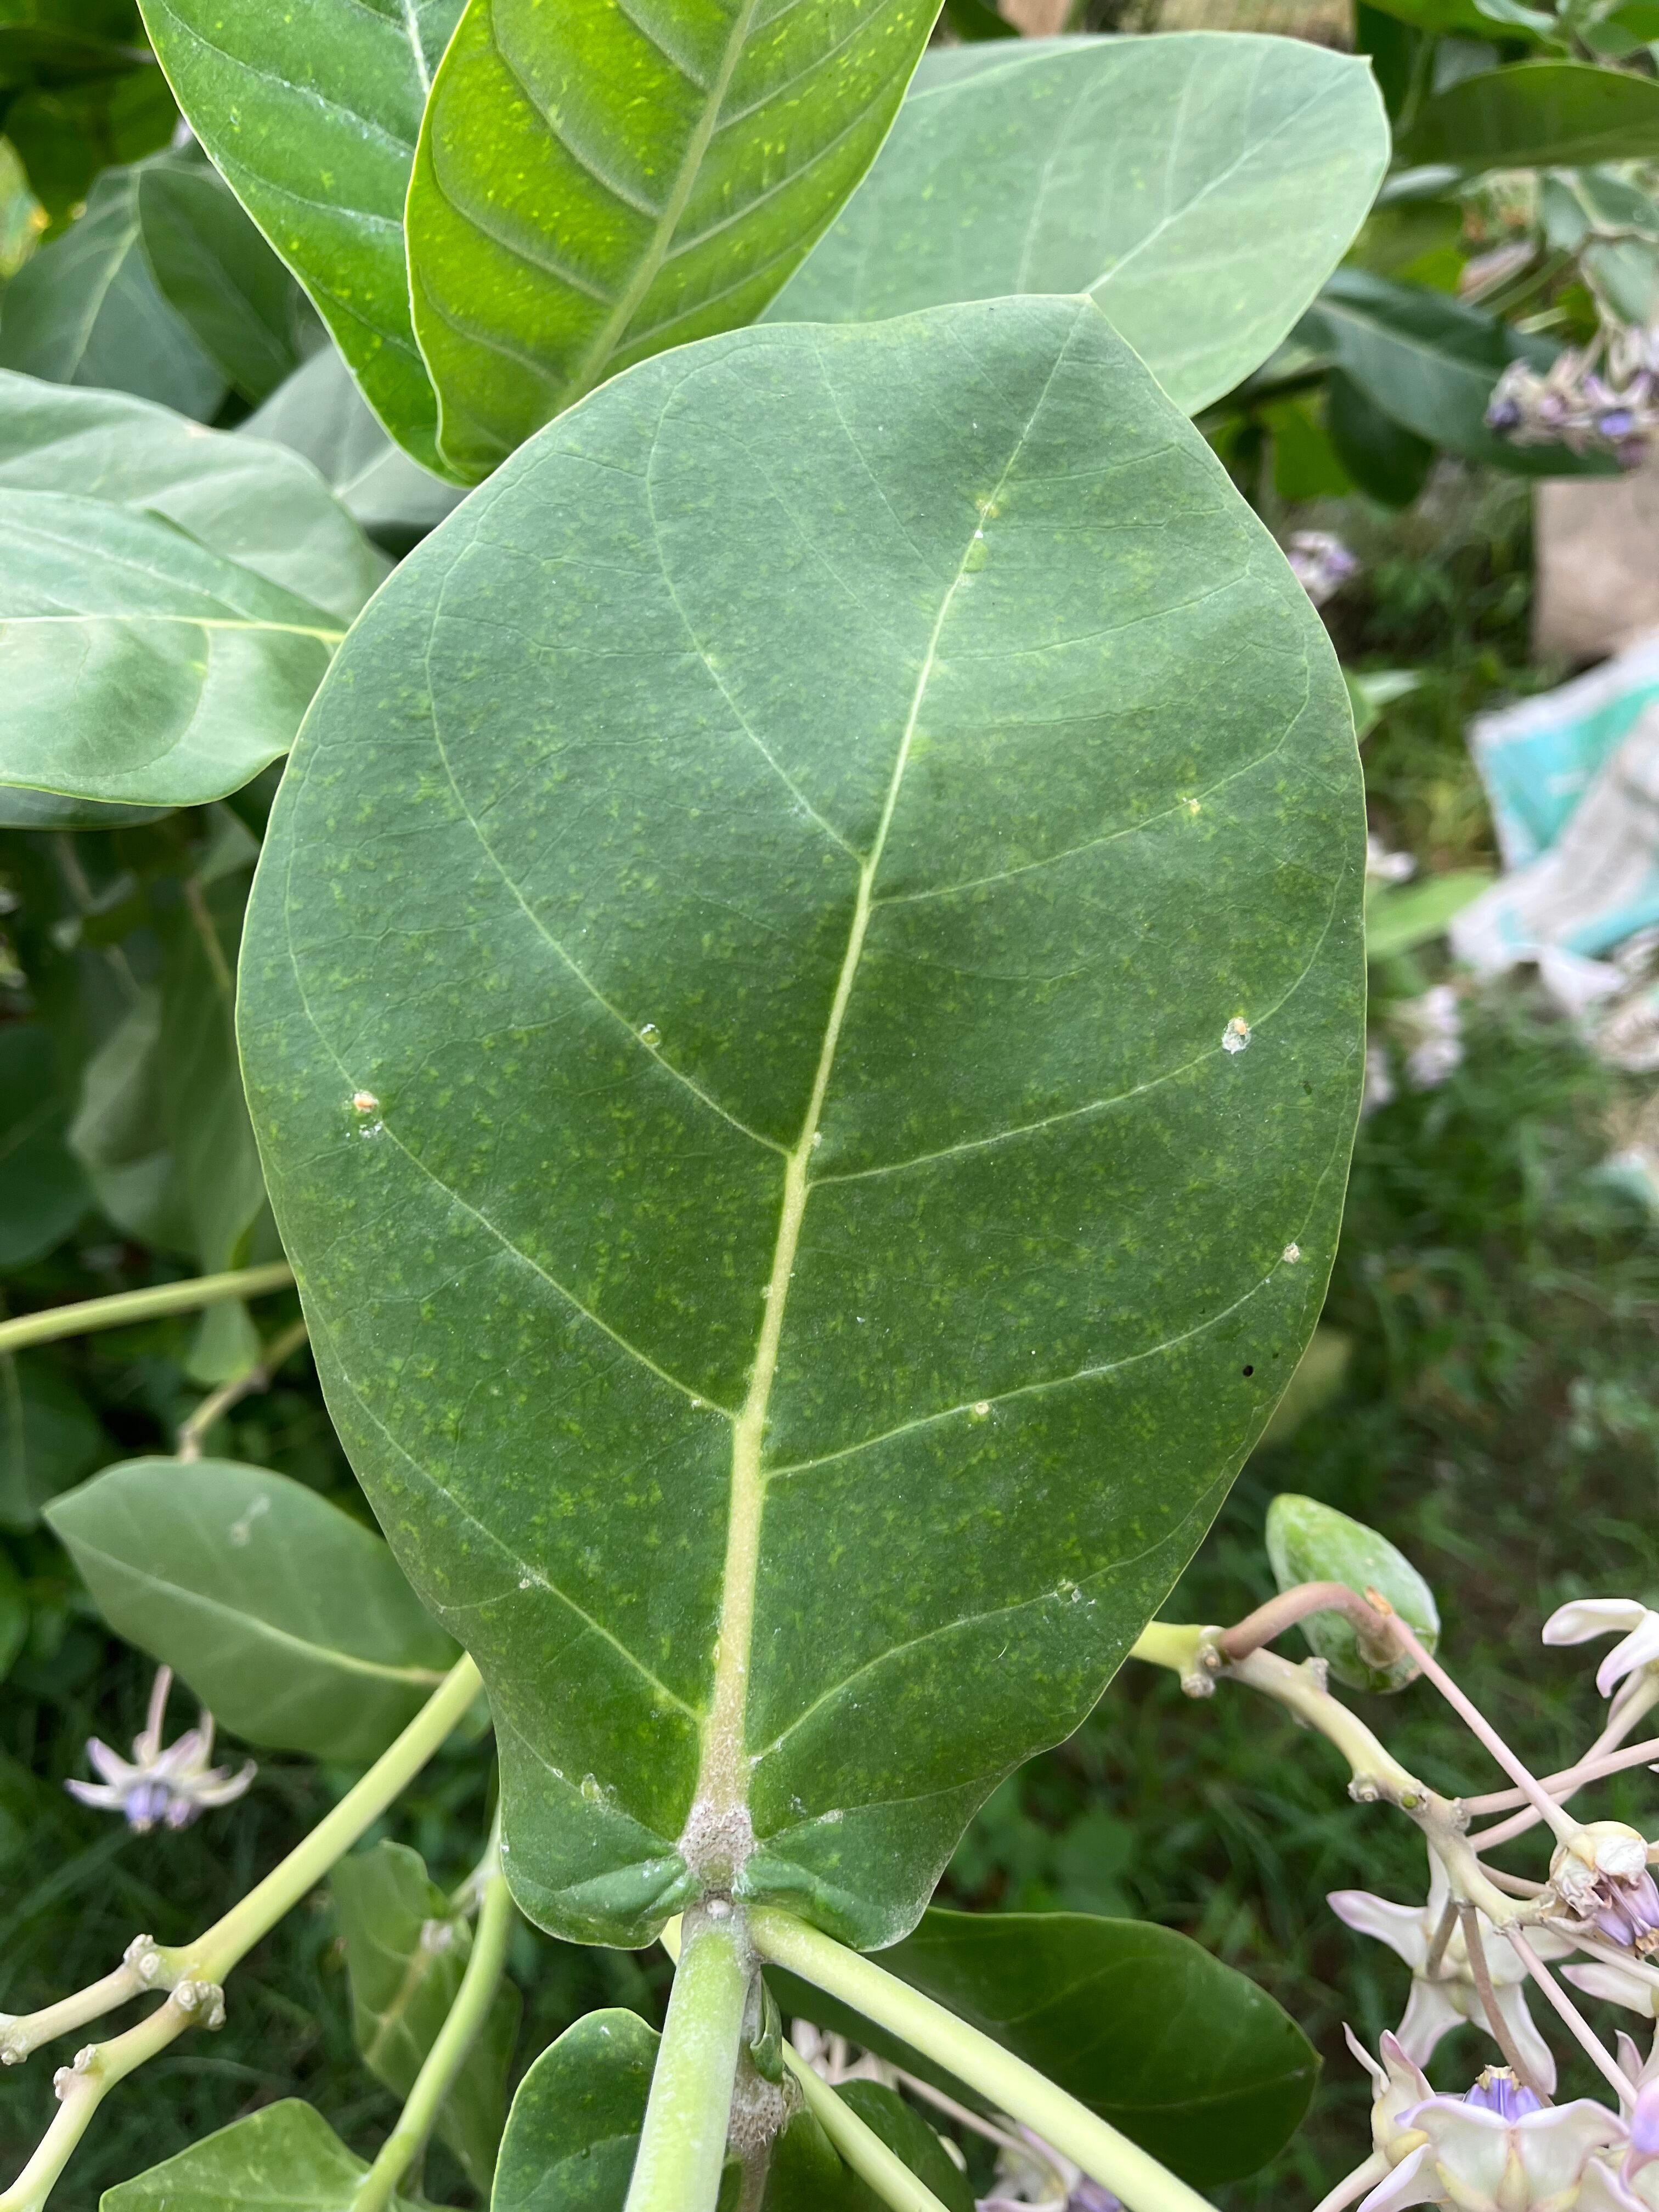
Plant species: calotropis-gigantea